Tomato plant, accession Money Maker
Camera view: tilt-top (135 deg); turntable rotation: 60 degrees
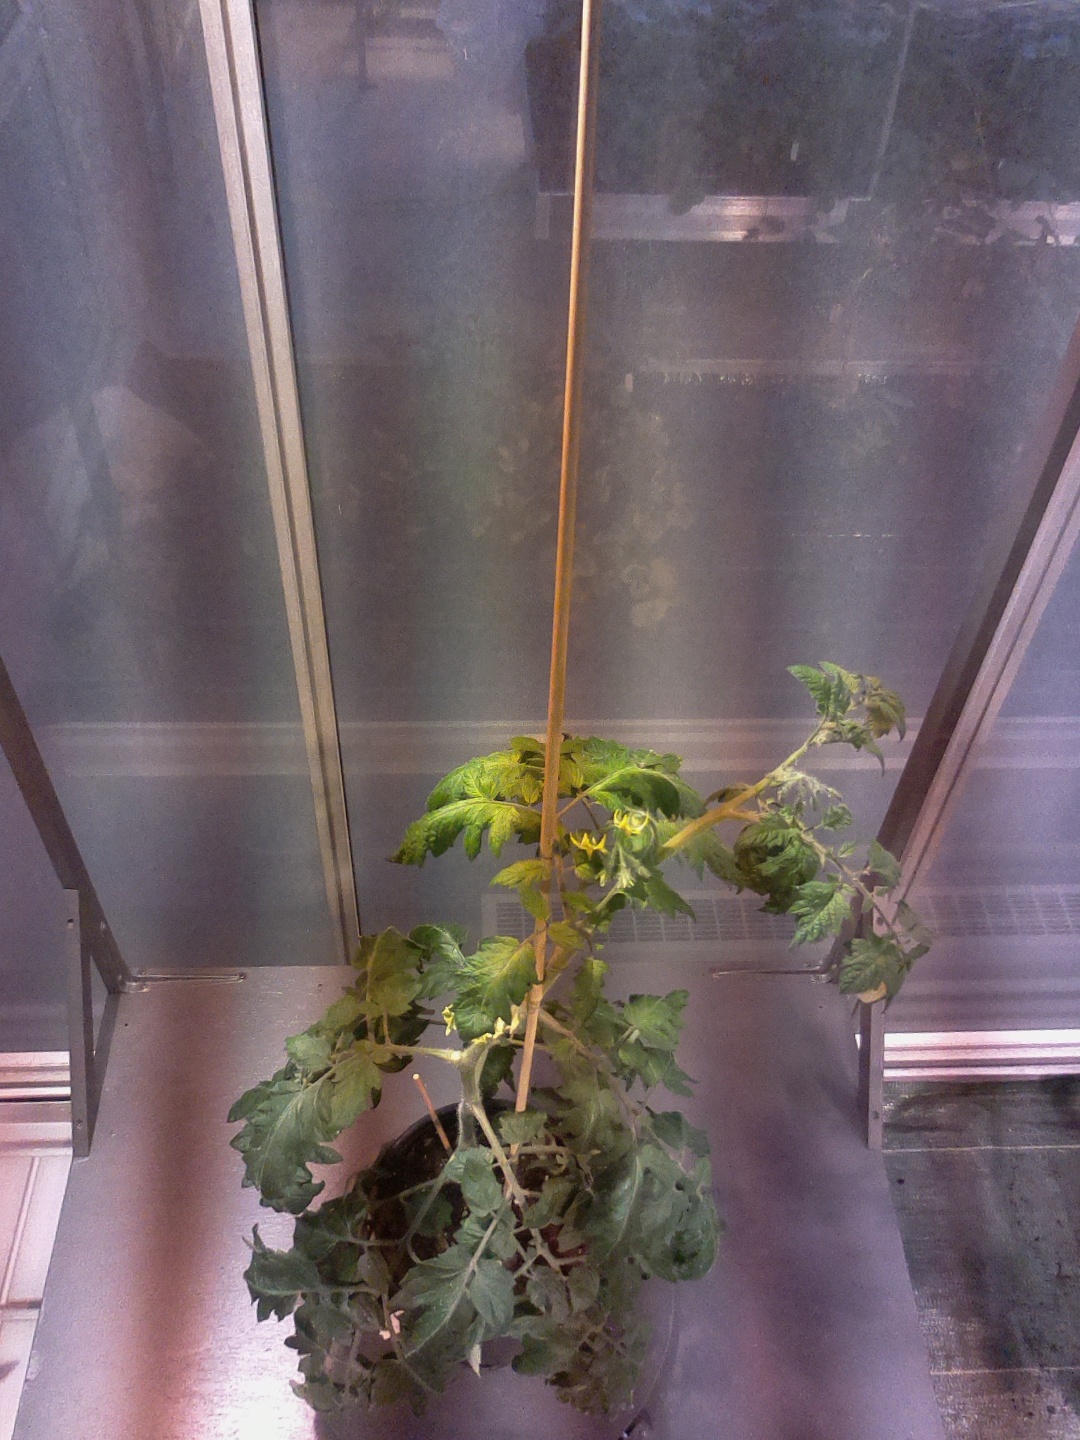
BBCH growth stage 68: Full flowering, 80%-90% of flowers open, more petals falling